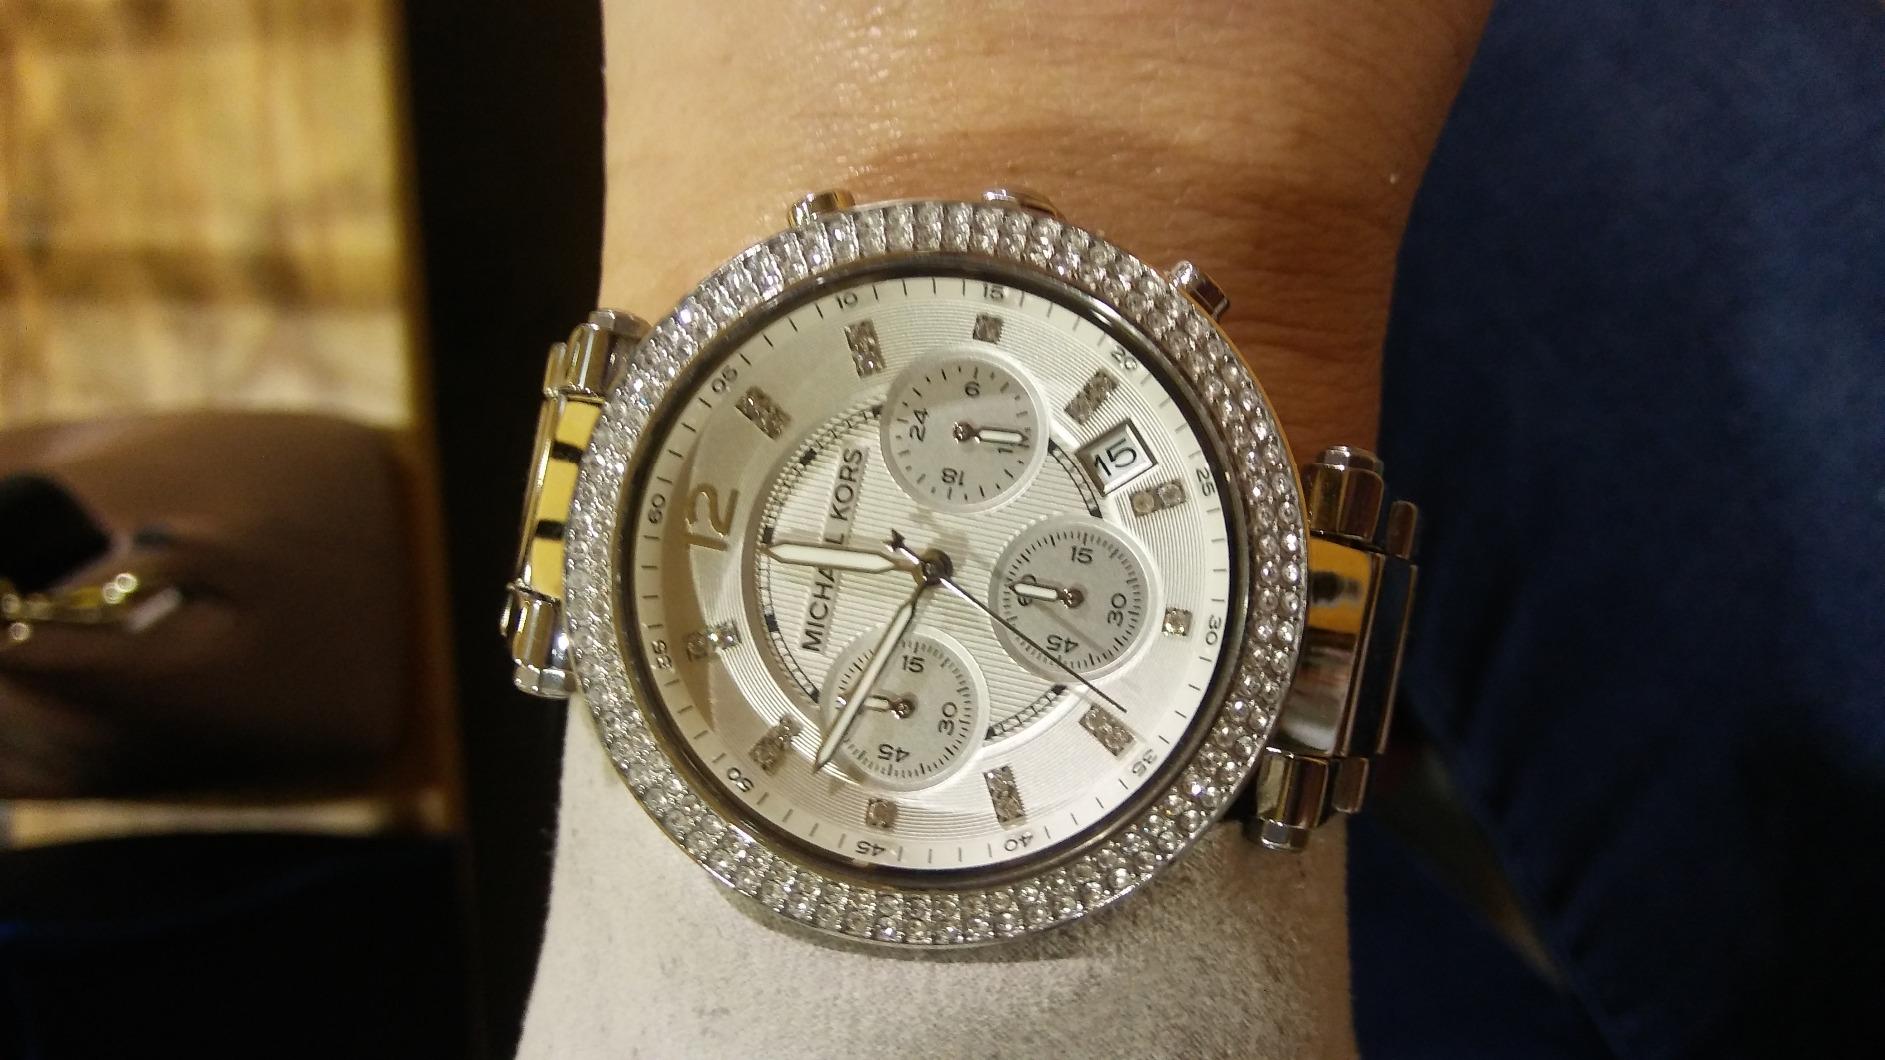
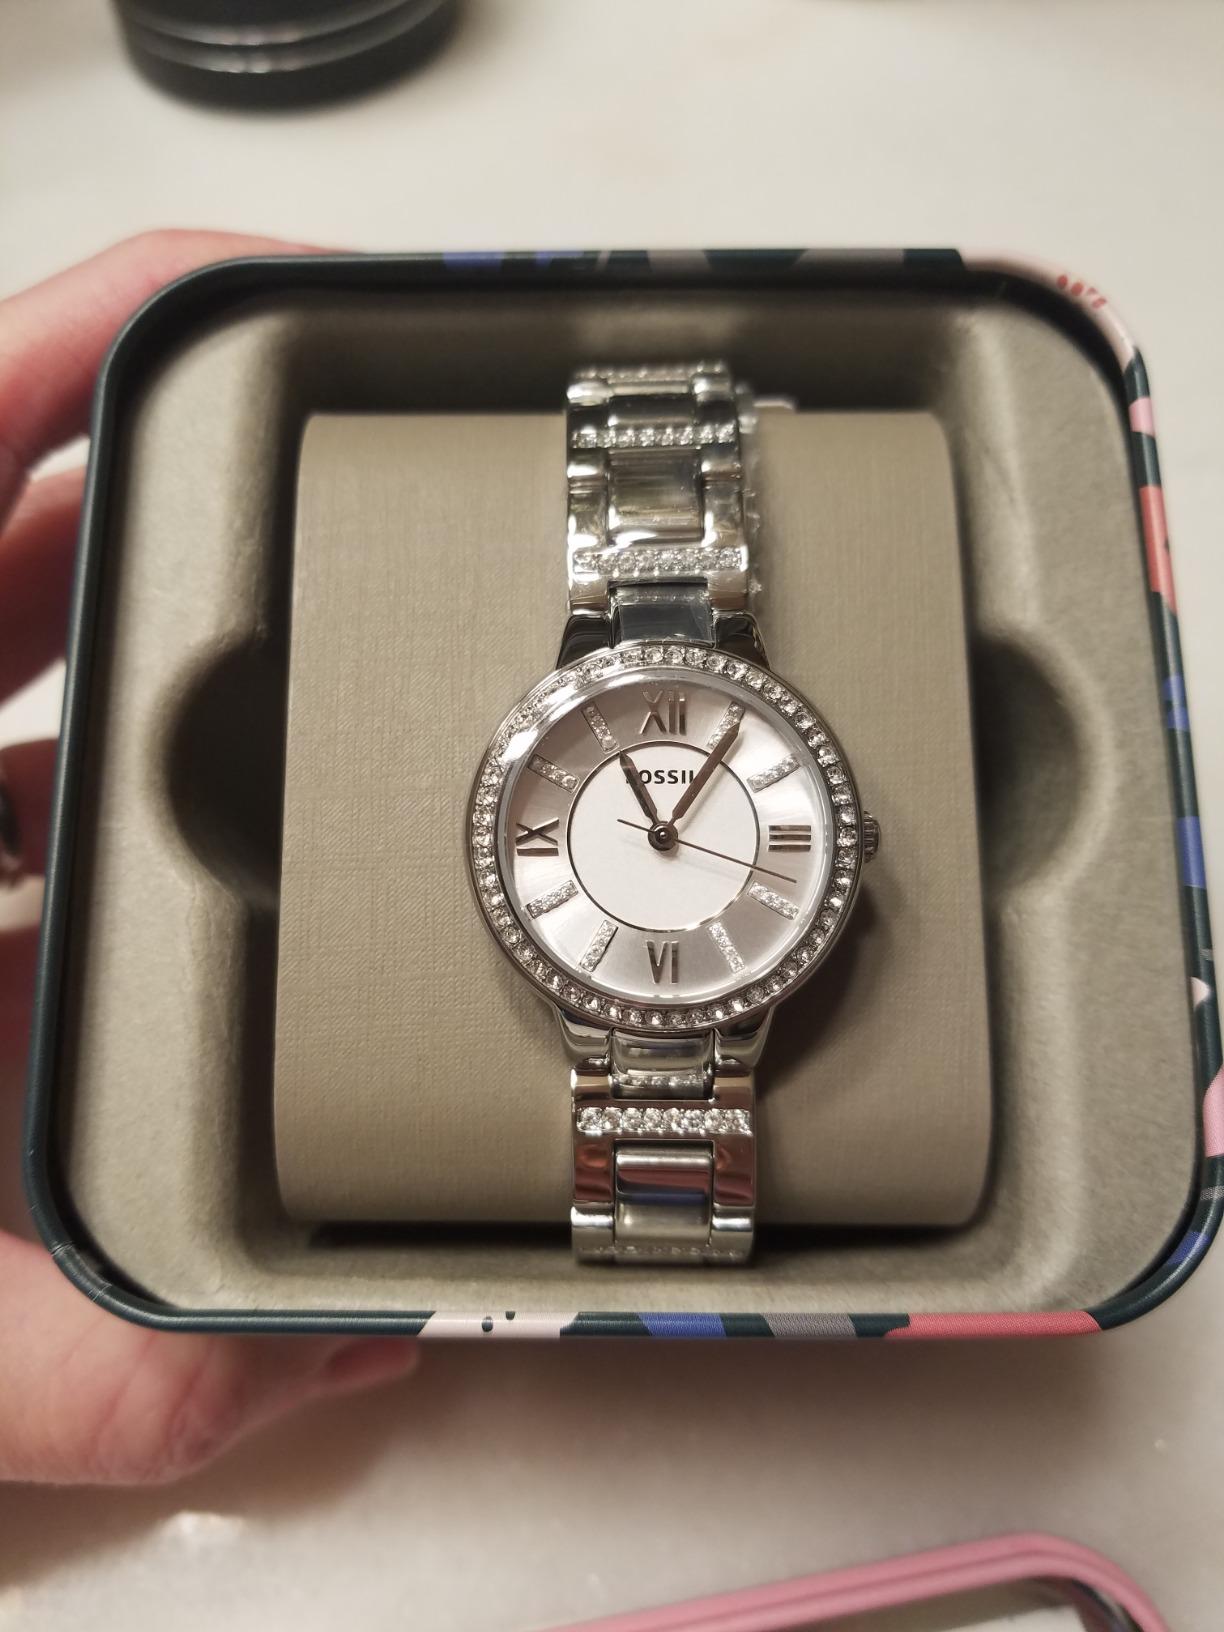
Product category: accessories_watch
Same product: no